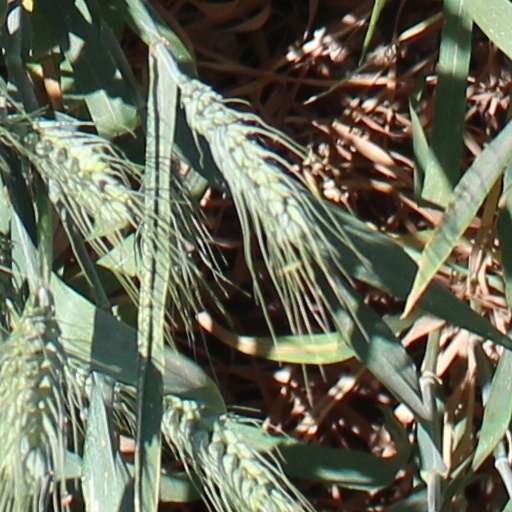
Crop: wheat